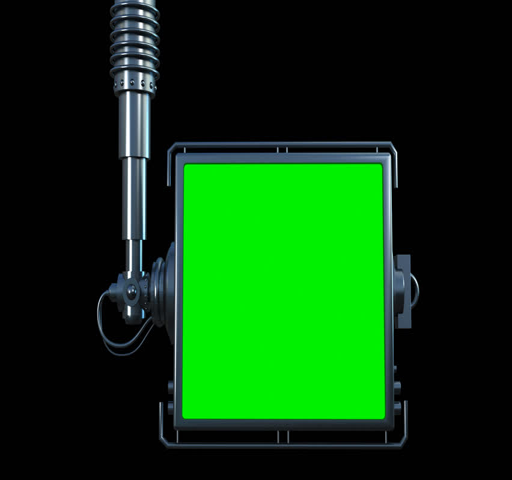
dimensional display with a green screen in motion